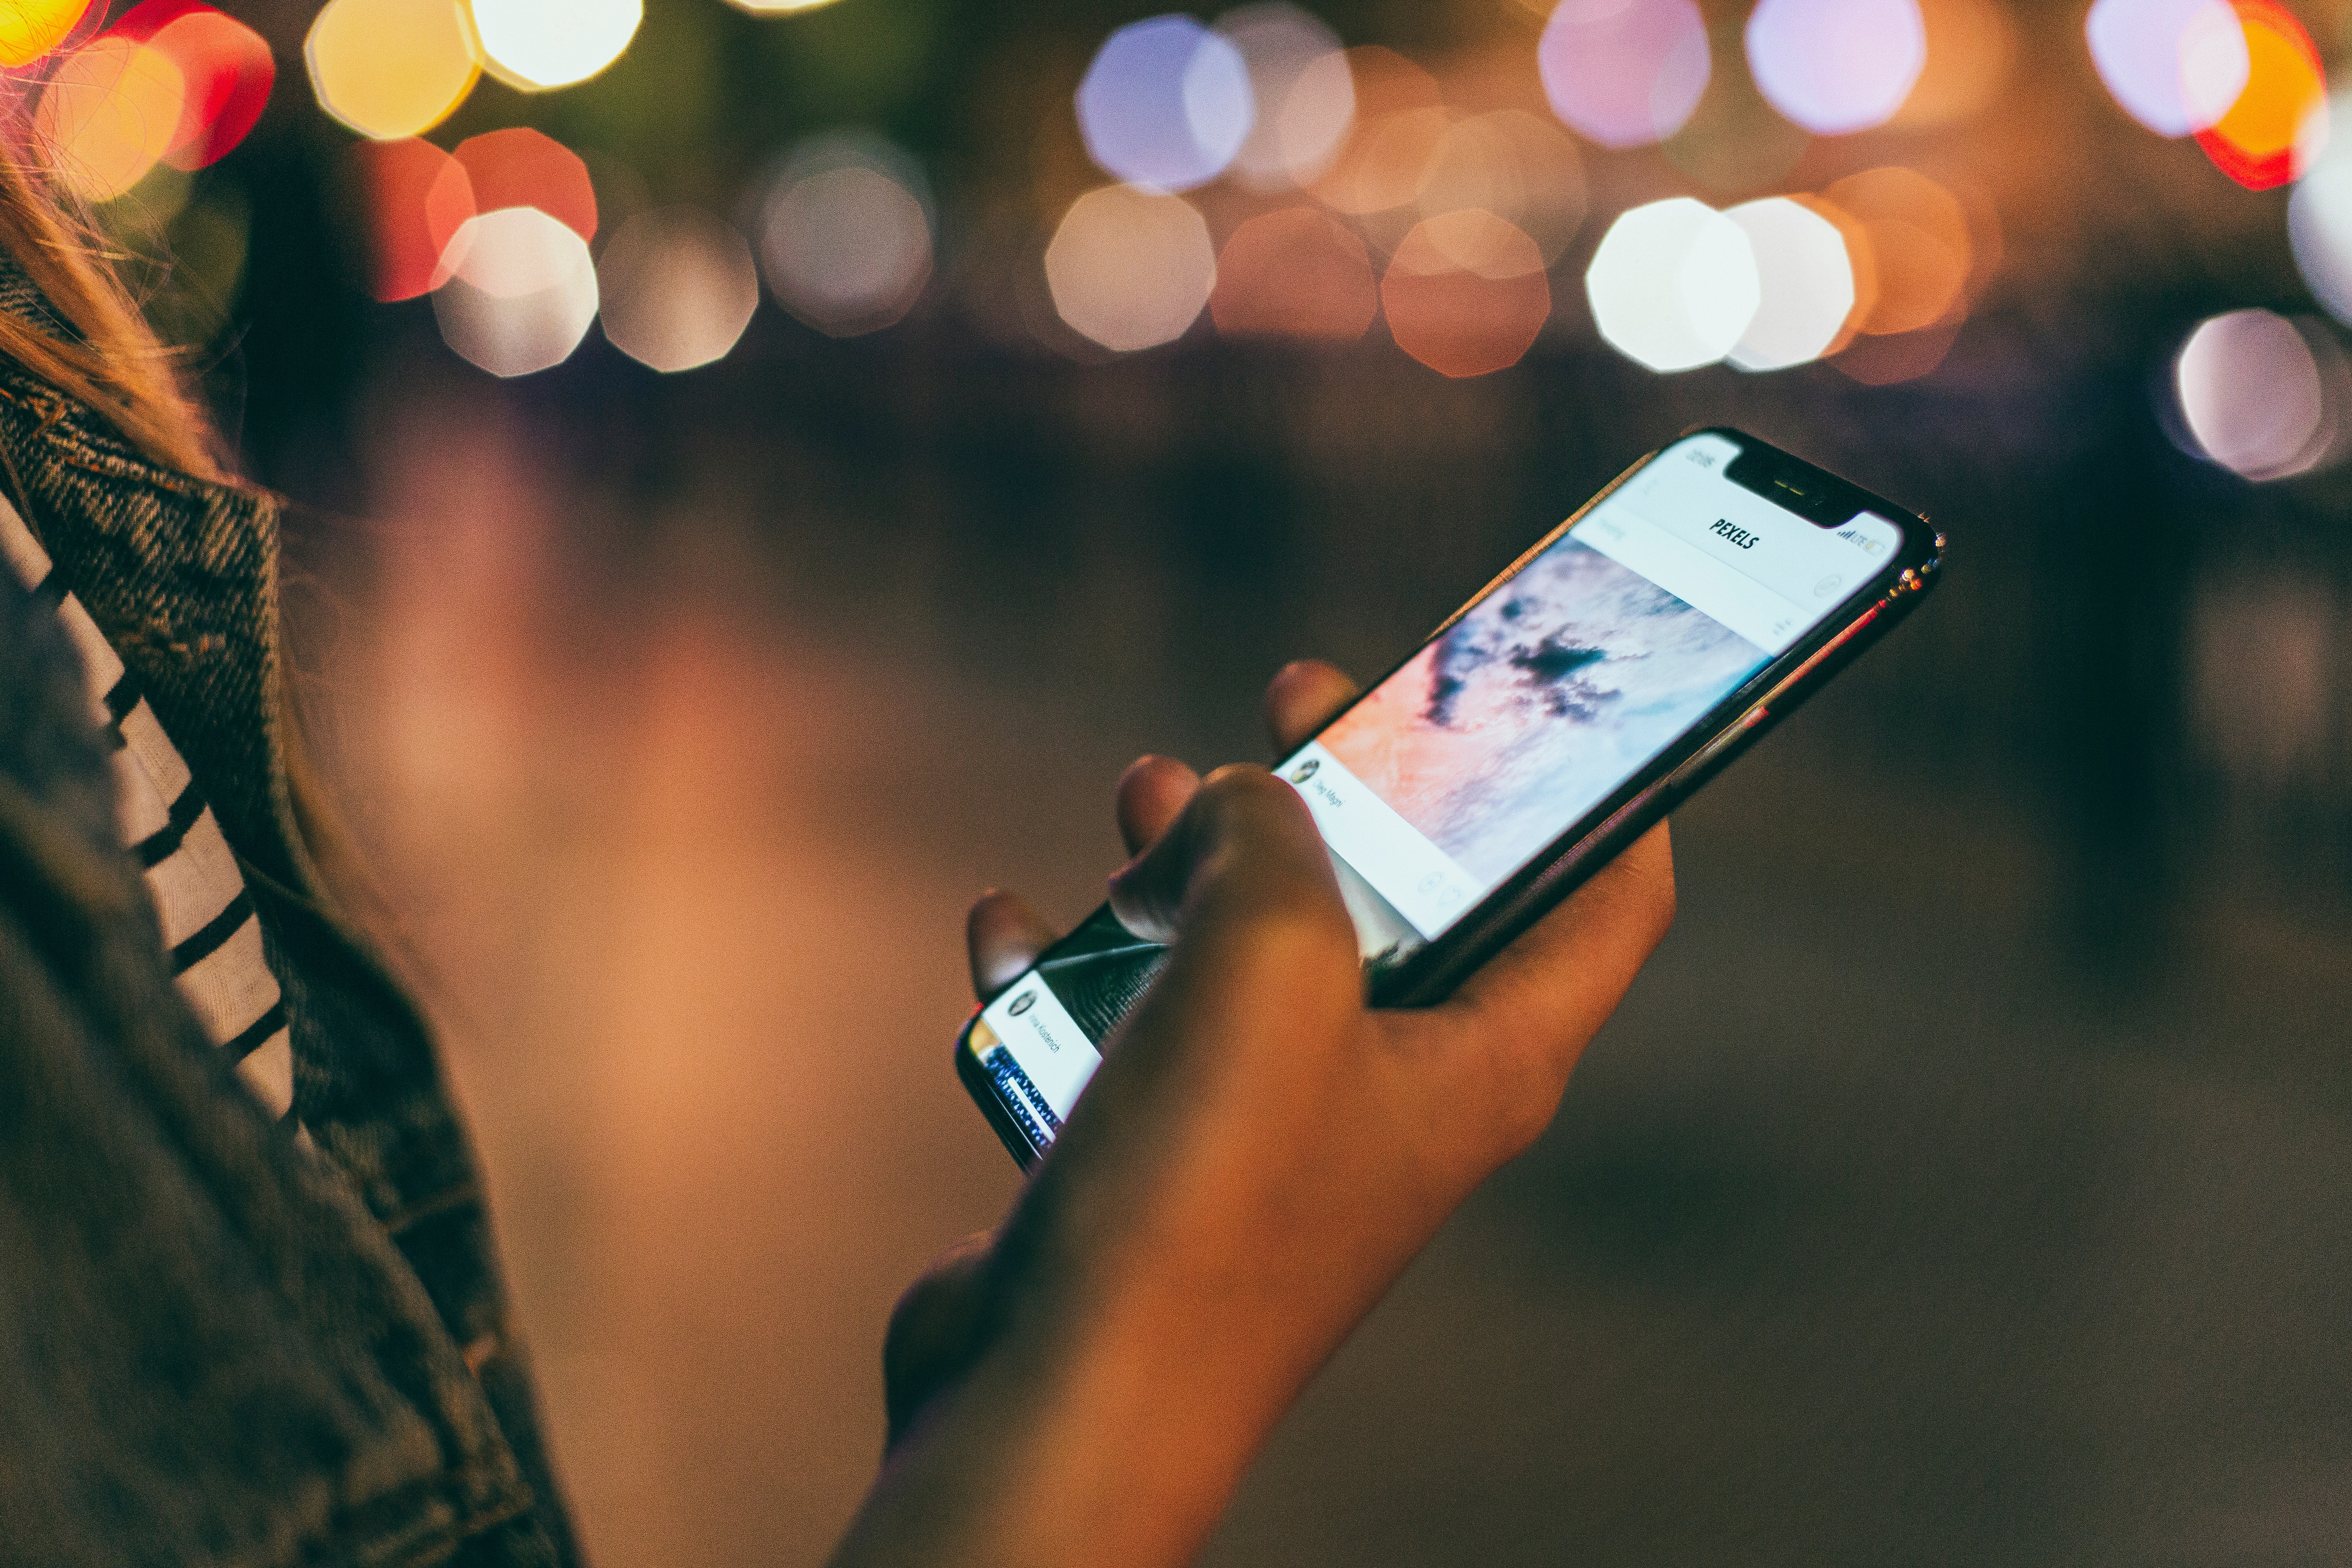
smartphone, gadget, hand, electronic device, technology, mobile phone, finger, communication device, tree, photography, portable communications device, night